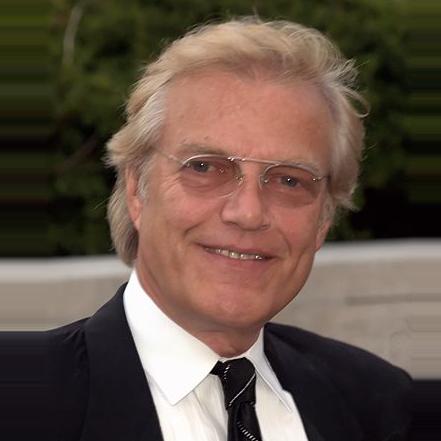
Age: 62